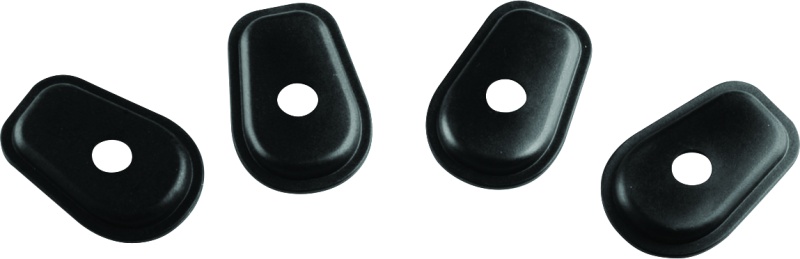
BikeMaster Turn Signal Adapter Kawasaki
Turn Signal Adaptors allow you to cover the existing opening left by stock turn signals and include an opening that is compatible with the BikeMaster LED Turn Signals.
Brand: BikeMaster
Category: Vehicles & Parts > Vehicle Parts & Accessories > Motor Vehicle Parts > Motor Vehicle Lighting > Turn Signals